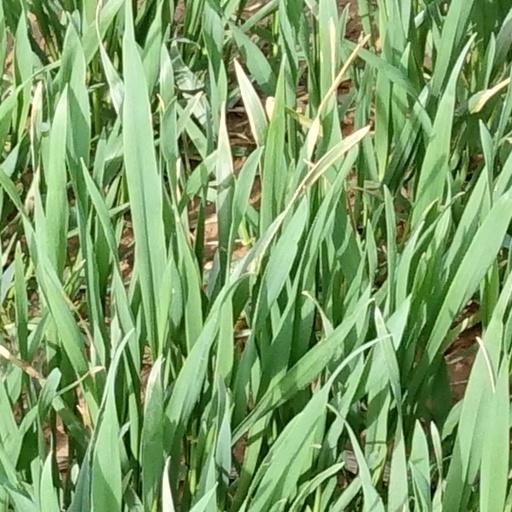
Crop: wheat